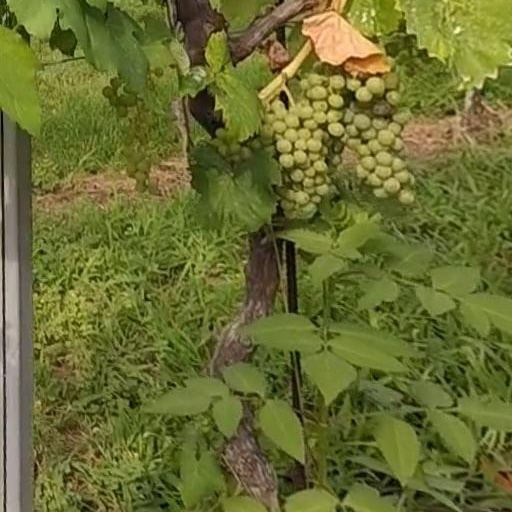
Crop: grape